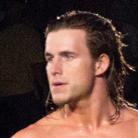
Age: 22